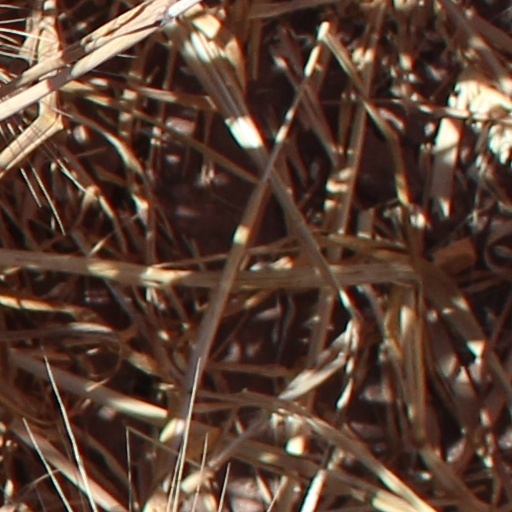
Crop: wheat